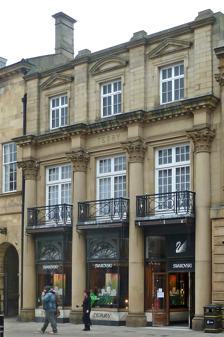
Building: 3 St Helen's Square
Country: United Kingdom
Year built: 1922
Grade II listed building in York, England The building, in 2013 3 St Helen's Square is a historic building in the city centre of York , in England. In 1818, the confectionery business of Bayldon and Berry had a shop at 3 St Helen's Square . In 1828, the company became Terry's of York , and later in the century, the firm added a restaurant to the building. In 1922, the building was demolished and reconstructed to a design by Lewis Wade, adding a ballroom on the top floor of the venue.  External events were also catered from the building, including the 1961 wedding of Prince Edward, Duke of Kent to Katharine Worsley . In 1974, the building was grade II listed . The shop and restaurant closed in 1981, and the premises became a shop for the National Railway Museum .  It later served as a branch of Swarovski jewellers, then a Carluccio's restaurant.  Since 2020, it has housed the Impossible WonderBar. The building has two storeys and an attic.  It is constructed of stone, with bronze framing around its shopfront and windows.  Its front is three bays wide, and it has Corinthian columns .  There is a frieze above the first floor, inscribed "TERRY". References ^ Pigot, James (1818). The Commercial Directory for 1818-19-20 . Manchester: J Pigot & co. p. 487 . ^ "Terry's of York Archive" . Borthwick Catalogue . University of York . ^ a b c Historic England . "3, St Helen's Square (1256797)" . National Heritage List for England . ^ Gordon, Maxine (2 July 2022). "Terry's cafe in St Helen's Square, York - memories & photos" . The Press . ^ Gordon, Maxine (10 December 2020). "PICTURES: Inside York's newest bar, restaurant, tea room and cocktail bar" . The Press . 53°57′37″N 1°05′04″W / 53.96027°N 1.08452°W / 53.96027; -1.08452